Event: Nepal Earthquake
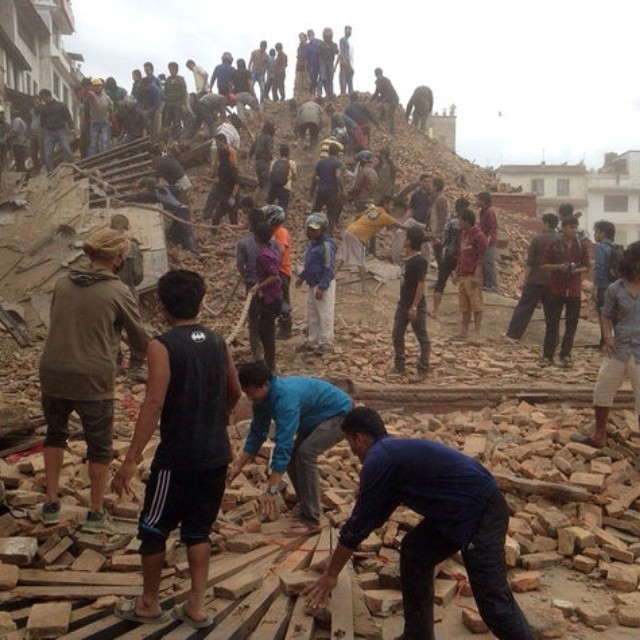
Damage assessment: damage